Question: Please indicate a possible affordance area of the jump_skateboard that can be used for standing
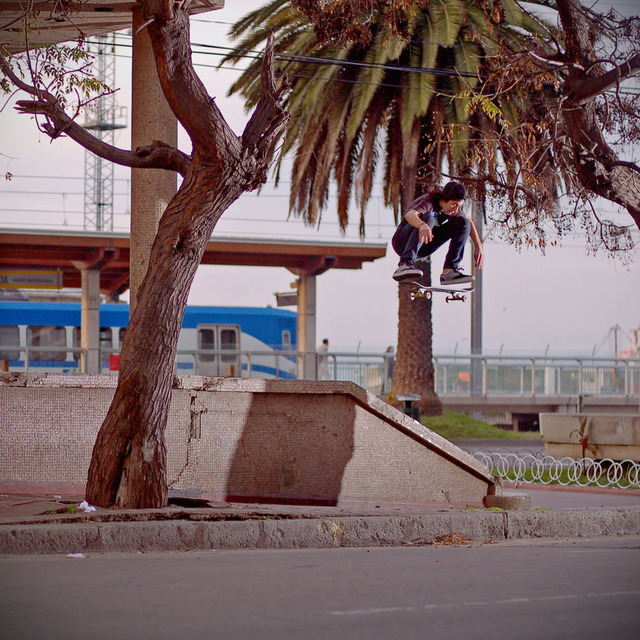
Answer: [389, 261, 488, 308]